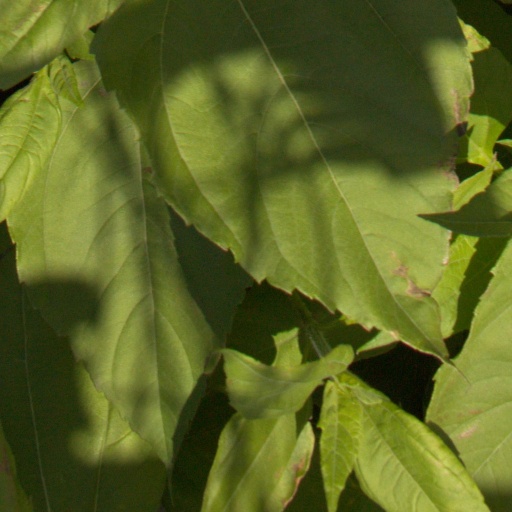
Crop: Jerusalem artichoke